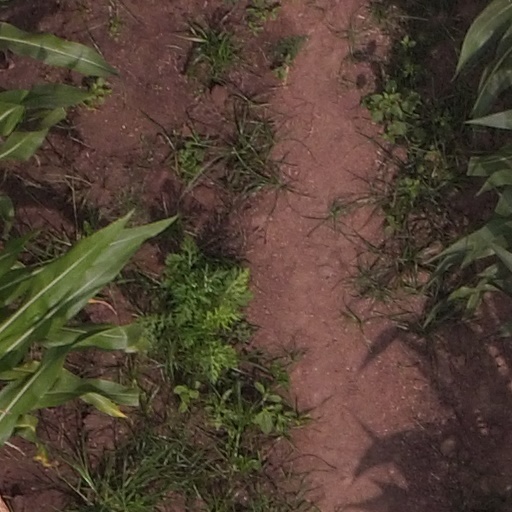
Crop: maize; corn